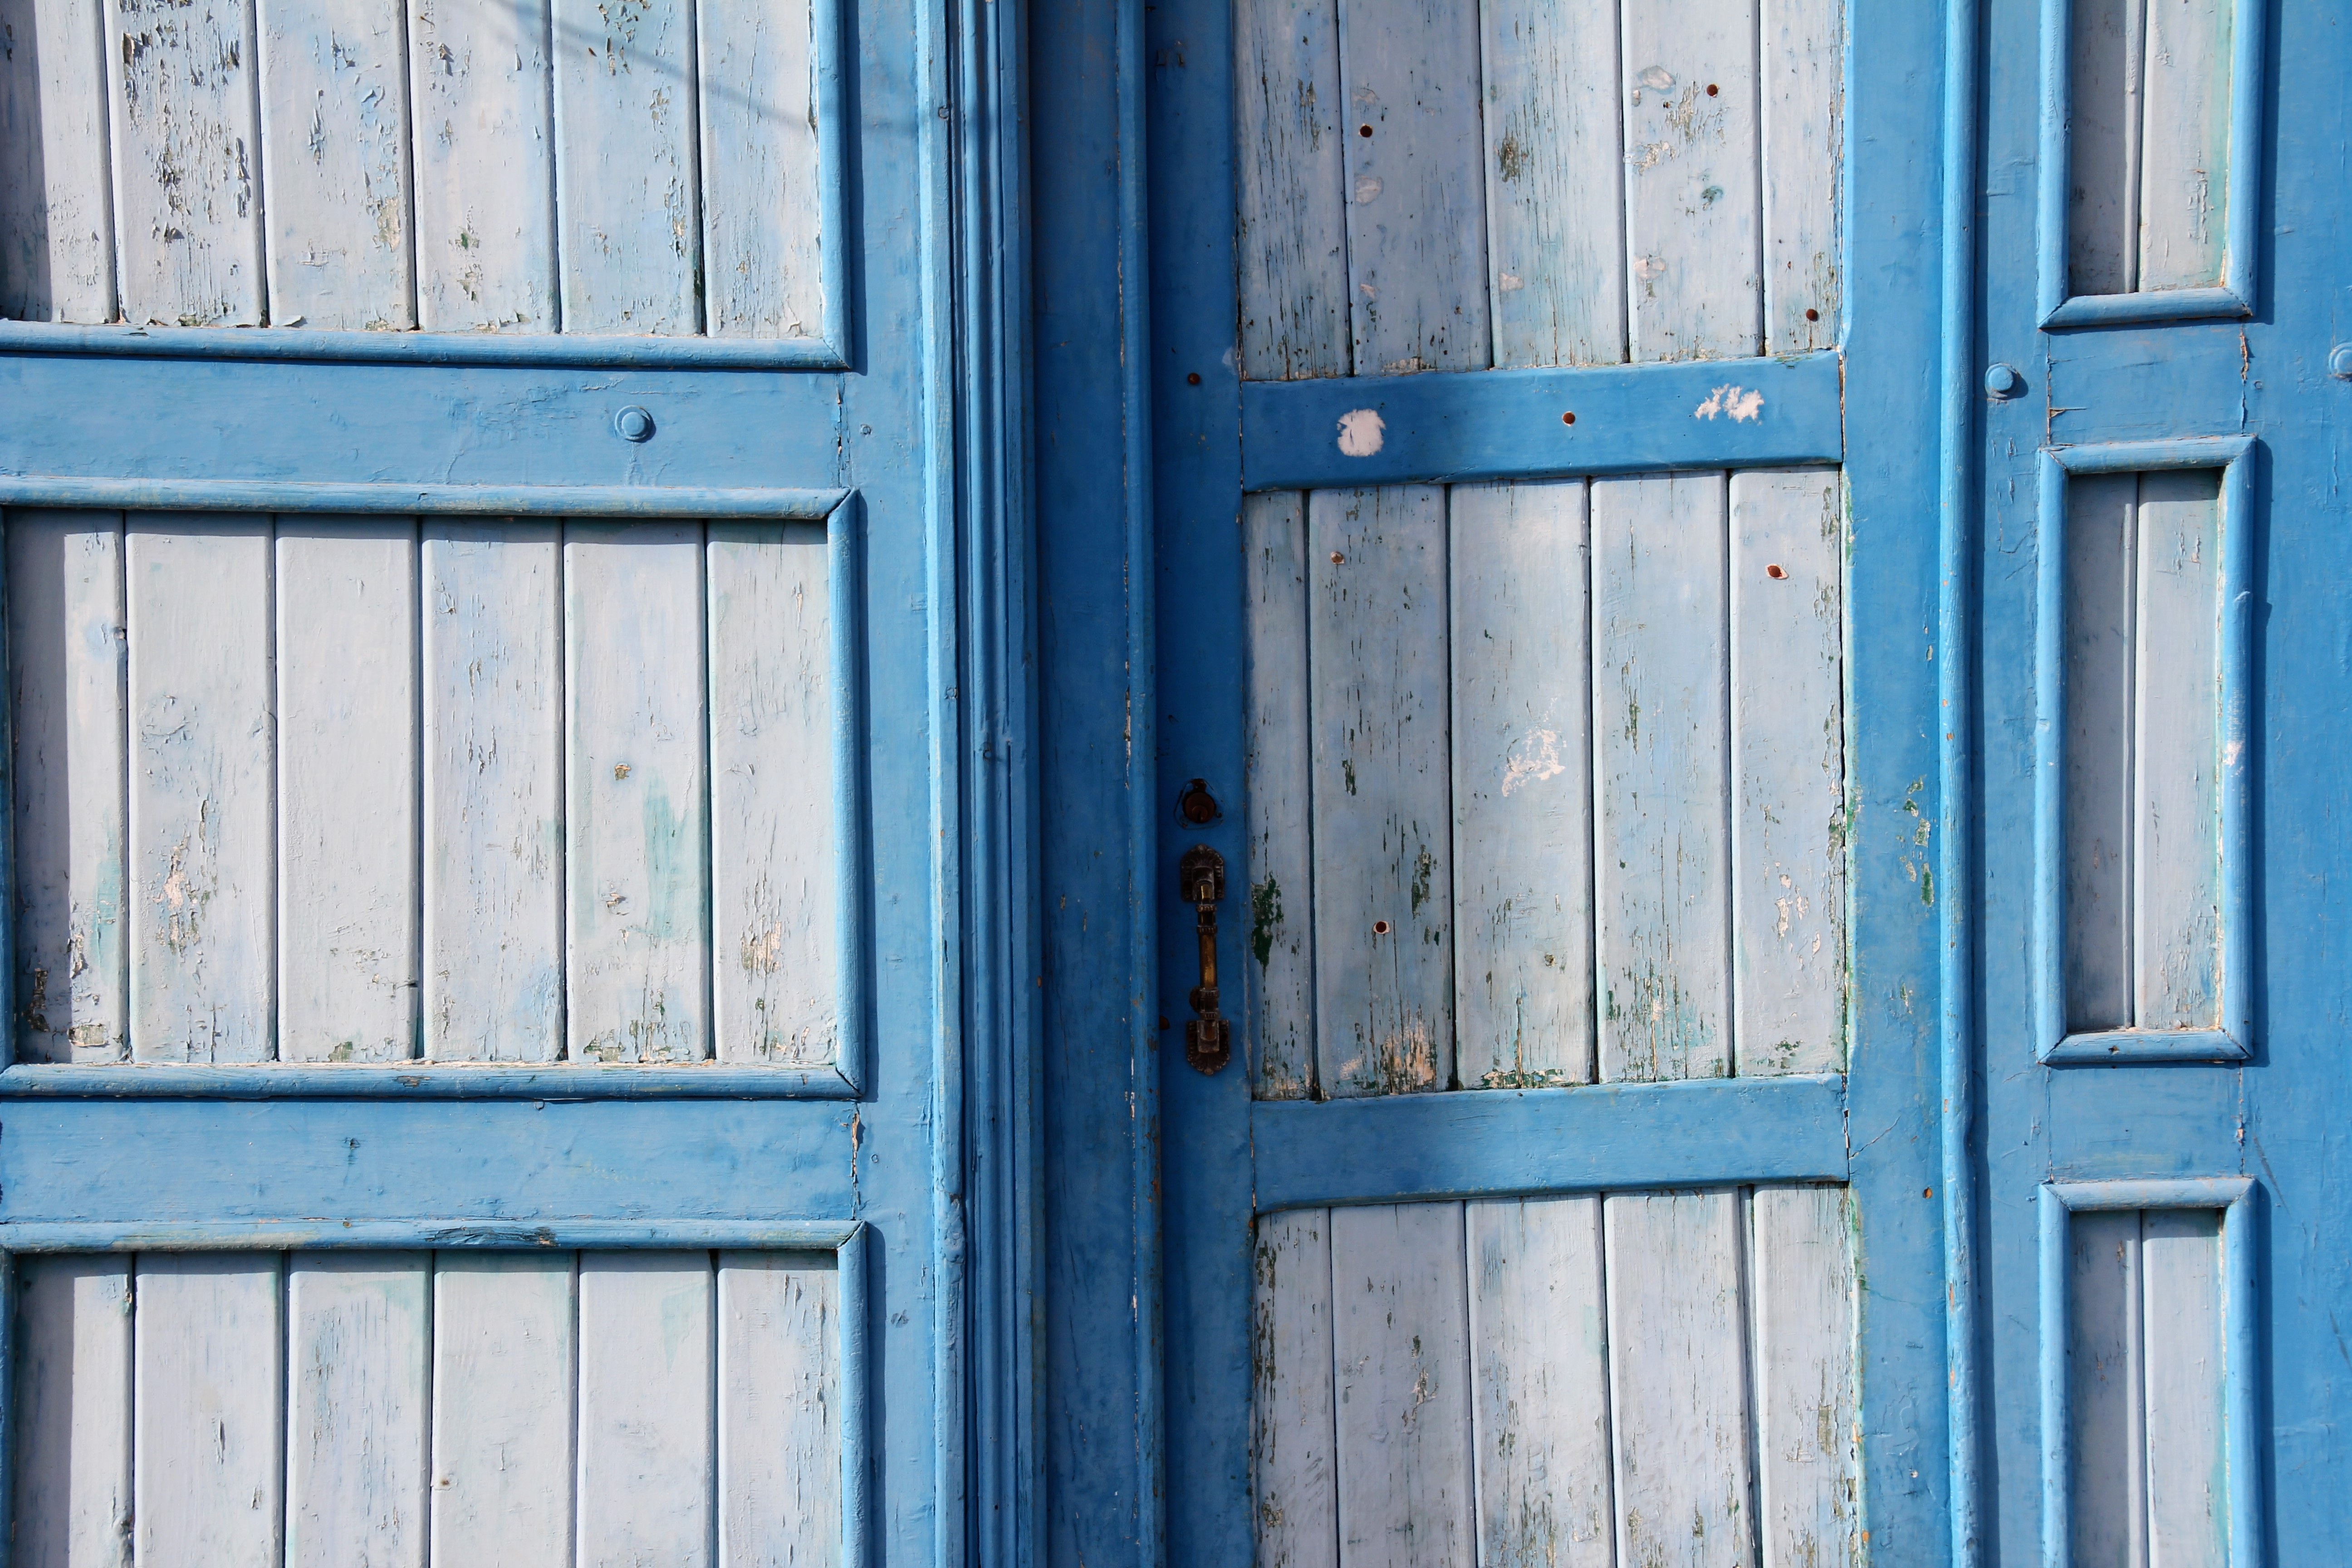
wood, white, house, window, old, wall, color, facade, blue, door, goal, front door, wooden door, background, wallpaper, input, door knob, wooden gate, free image, urban area, new goals